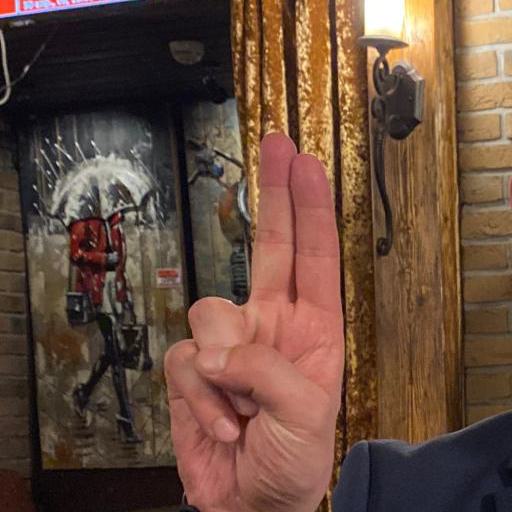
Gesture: two_up